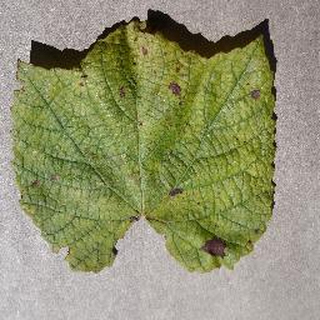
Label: grape_leaf_blight